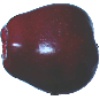
Label: Apple Red Delicious 1